Villa Wolkonsky

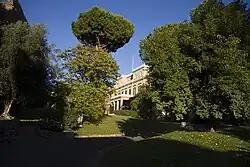
View of the villa from the garden

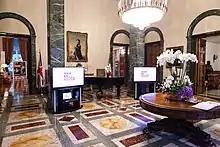
Interior view

Villa Wolkonsky (in Italian, the word "villa" usually includes not only a large building but also its grounds) is the official residence of the British ambassador to Italy in Rome. The entrance to the villa is located at 4, Via Ludovico di Savoia.